Amy of Garmoran

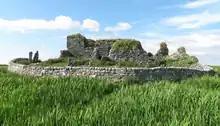
The ruins of Teampull na Trionaid, or Trinity Church, which was re-built by Amie in the later part of her life

John of Islay was also a descendant of Somerled via his father and thus a distant relative of Amie. By marrying this heiress to the Mac Ruaidhri lands he eventually controlled significant stretches of the western seaboard of Scotland from Morvern to Loch Hourn and the whole of the Hebrides save for Skye. The marriage took place in the 1330s, probably in 1337. From 1336 onwards John began to style himself "Dominus Insularum"—"Lord of the Isles", a title that implied a connection to the earlier Kings of Mann and the Isles and by extension a degree of independence from the Scottish crown.